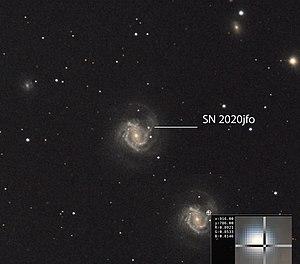
M61 est une galaxie spirale intermédiaire vue de face et située dans la constellation de la Vierge à environ 71 millions d'années-lumière de la Voie lactée. Elle a été découverte par l'astronome italien Barnaba Oriani en 1779. Six jours plus tard, Charles Messier a observé la même galaxie, mais il l'a confondue avec une comète. Elle est devenue la 61e entrée de son catalogue.